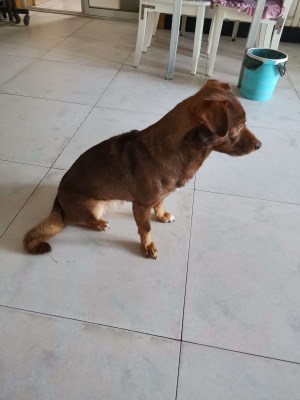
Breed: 3336-n000121-chinese_rural_dog